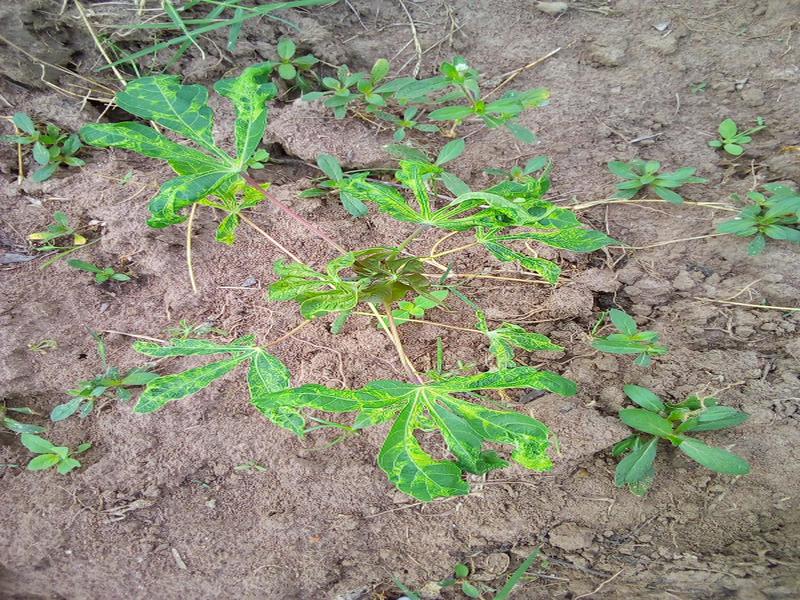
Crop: cassava
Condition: mosaic_disease